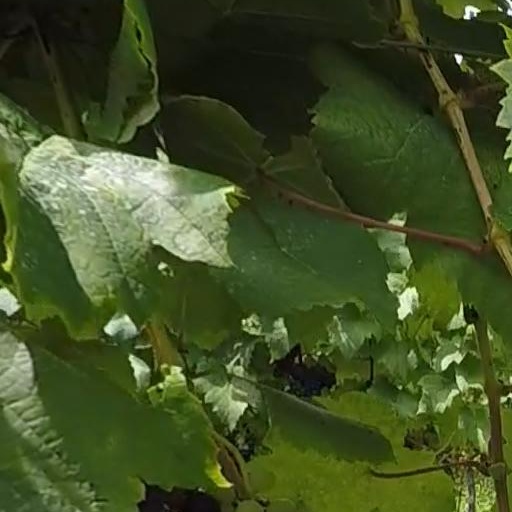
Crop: grape